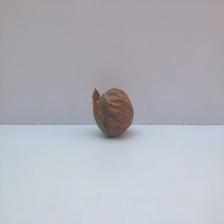
Size: Spoiled